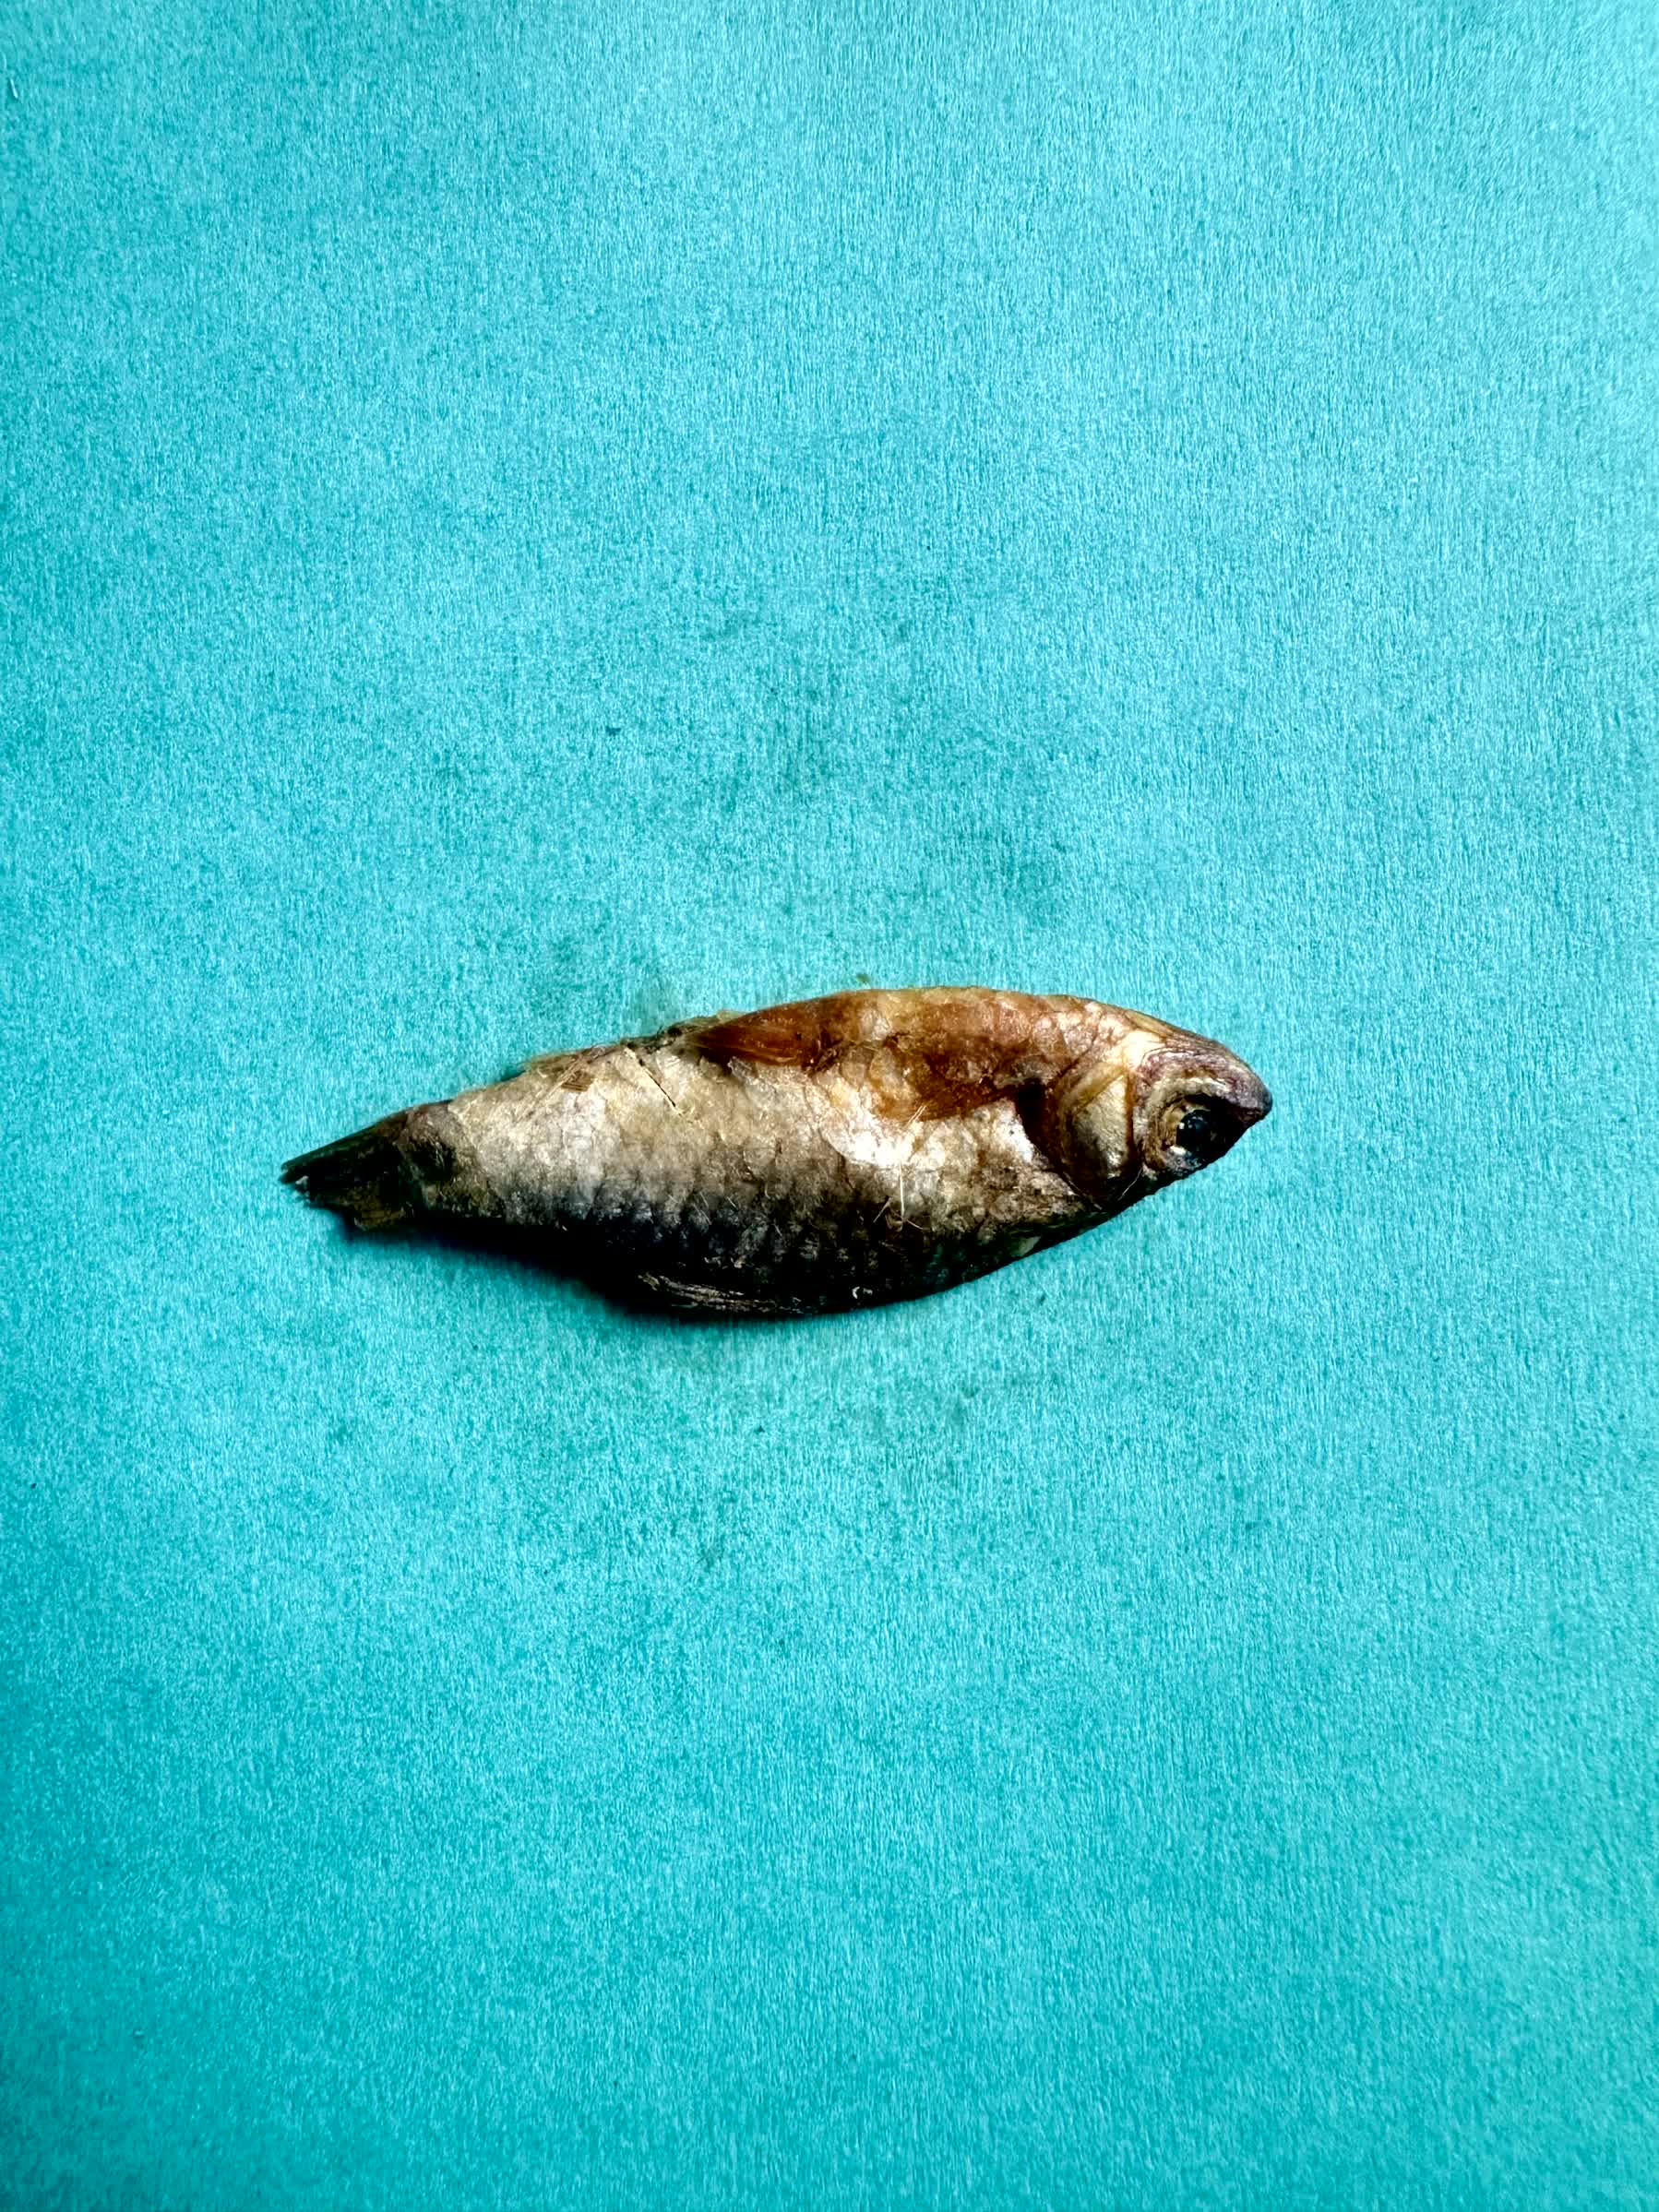
Species: puti chepa